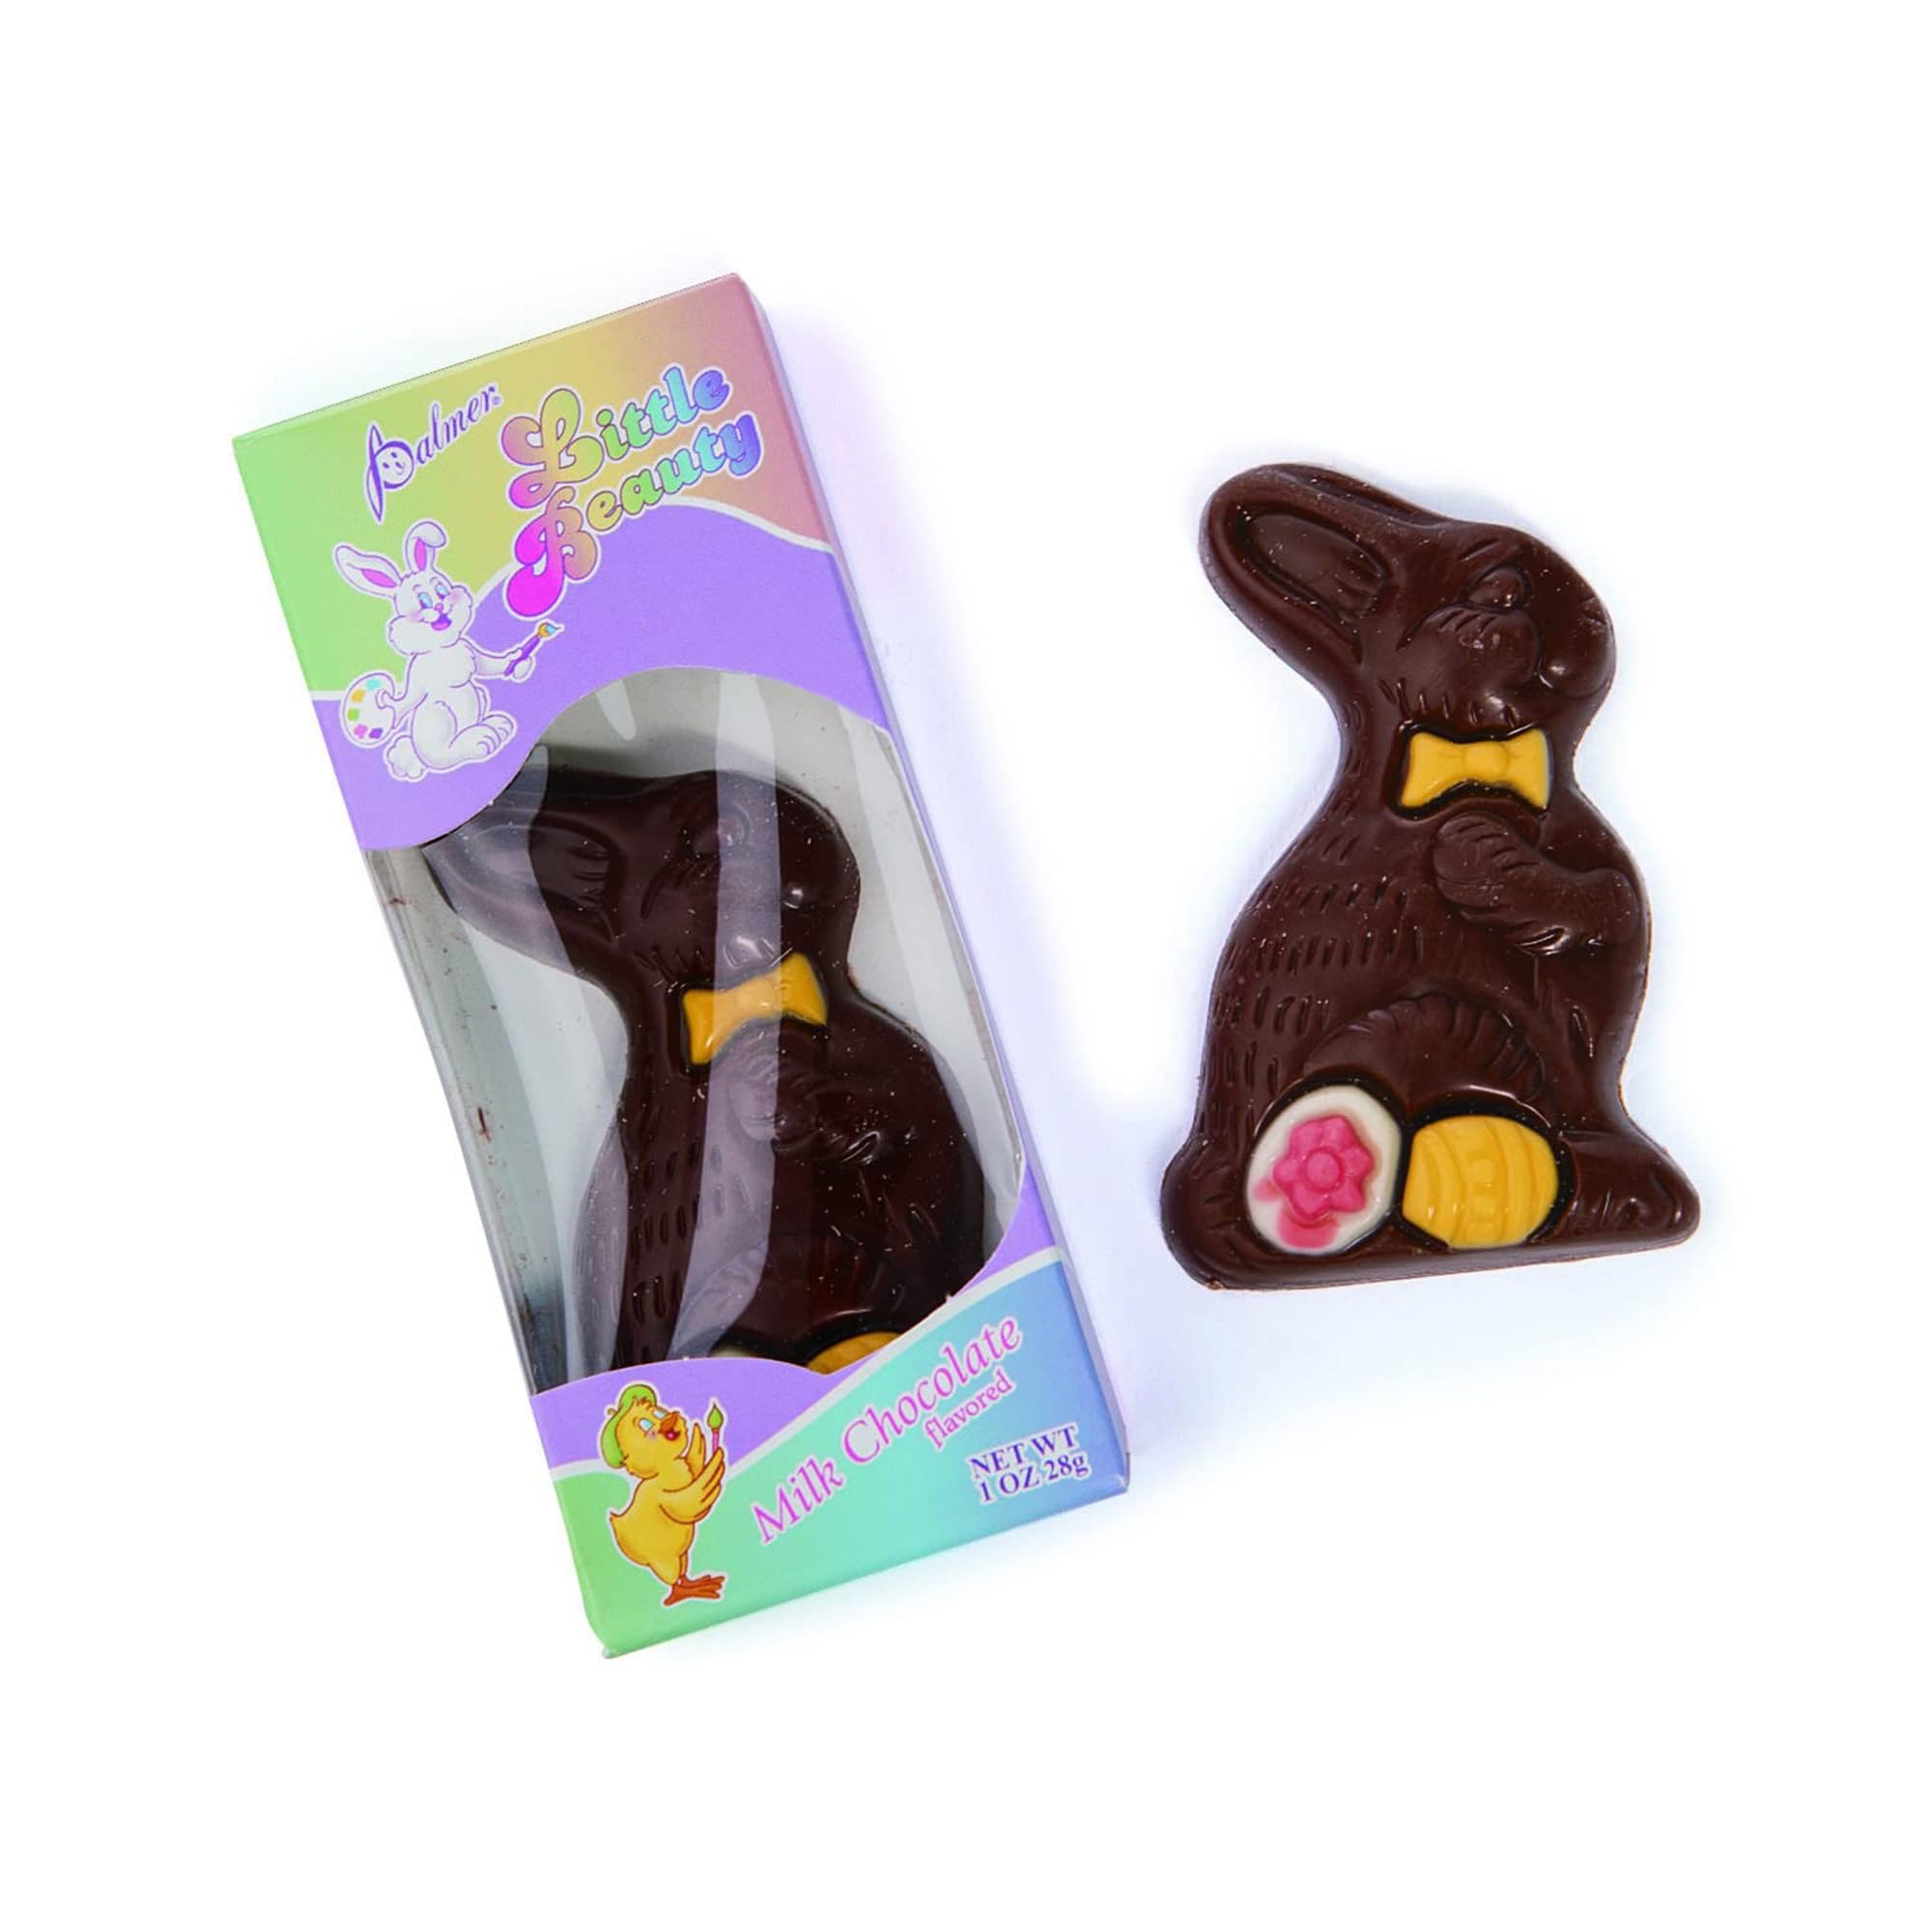
Item Name: 12 Pcs Mini Chocolate Easter Bunny Candy (3 inches tall, 1 Oz) Easter Basket Stuffer Candy
Bullet Point 1: Delicious Easter Treats: Indulge in our delightful mini chocolate easter bunny candy—a set of 12 sweet and rich chocolate bunnies, perfect for Easter celebrations
Bullet Point 2: Bulk Chocolate Bunny Pack: Enjoy the convenience of a bulk pack with our bulk easter candy, featuring 12 irresistibly delicious mini chocolate bunny treats for your Easter festivities
Bullet Point 3: Chocolate Bunny Assortment: Unwrap the joy of Easter with our chocolate bunny treats, a delightful assortment providing a mix of bunny-shaped chocolate goodies for your Easter basket
Bullet Point 4: Festive Easter Basket Fillers: These Mini Chocolate Bunnies are not just treats; they are essential easter basket fillers, adding a touch of chocolatey delight to your holiday baskets
Bullet Point 5: Springtime Chocolate Bliss: Embrace the season with our sweet easter bunny delights—a delightful pack of mini chocolate bunnies, adding a burst of sweetness to your Springtime Chocolate Treats
Product Description: Savor the sweetness of the season with our delightful Mini Chocolate Easter Bunny Candy—a set of 12 delectable treats that bring joy to your easter celebrations. Each bunny stands 3 inches tall, offering a perfect balance of rich chocolate goodness. Enjoy the convenience of our Bulk pack of Easter Candy, featuring 12 irresistibly delicious mini chocolate bunnies that are ideal for sharing, gifting, or indulging in your Easter festivities. Unwrap the joy of Easter with our chocolate bunny candy treats, a delightful assortment that provides a mix of bunny-shaped chocolate goodies for your Easter basket. These Mini Chocolate Bunnies are more than just treats—they are essential Easter Basket Fillers, adding a touch of chocolatey delight to your holiday baskets. Embrace the season with our sweet easter bunny candy delights, a delightful pack of mini chocolate bunnies that adds a burst of sweetness to your Springtime Chocolate Treats
Value: 12.0
Unit: Ounce

Price: 9.1